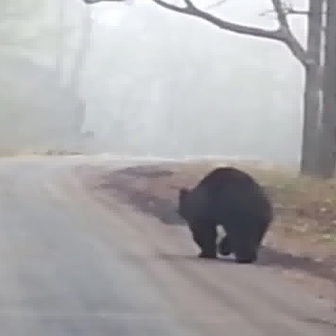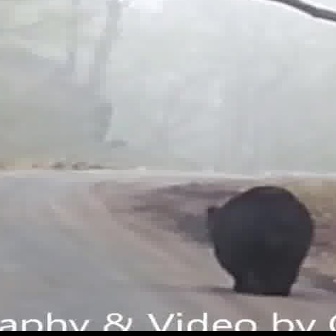
  Please identify the target specified by the bounding box [176,166,273,262] in the first image and locate it in the second image. Return the coordinates in [x_min,y_min,x_max,y_max] format.
Answer: [204,184,314,294]